Global Energy and Water Exchanges

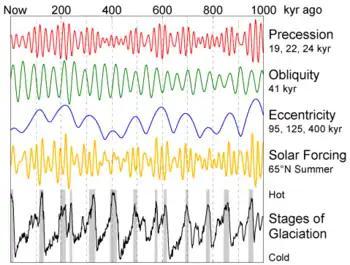
Scientist still don't know which of these cycles determines the onset of ice-ages and interglacial, were we headed into an ice-age or 50,000 years from now, see Milankovitch cycles

There are also longer-term cycles, the mini ice-age that preceded the medieval warm period may have been a transition to an ice age, the last ice-age lasted from ~130,000 years ago until the onset of the Holocene. This ice-age may have been aborted by other factors including global warming. Such a stalling of long-term cycles is believed to be a factor in the Dryas period, a warming interrupted by surface impacts of extraterrestrial origin may have occurred over hundreds of years. But the anthropogenic greenhouse effects and changing insolation patterns may have unpredictable long-term effects. Reductions of glacial ice on land masses can cause isostatic rebounds and may affect earthquakes and volcanism over a wide range. Rising sea levels can also affect patterns, and was seen in Indonesia, simply drilling a gas well in the wrong place may have touched off a mud volcano and there are some signs that this may precede a new caldera formation for a volcano. Over the very long term, the change in temperature of the Earth's crust on geothermal and volcanic processes is unknown. How this plays into climate-forcing events with magnitudes that are unpredictable is unknown.